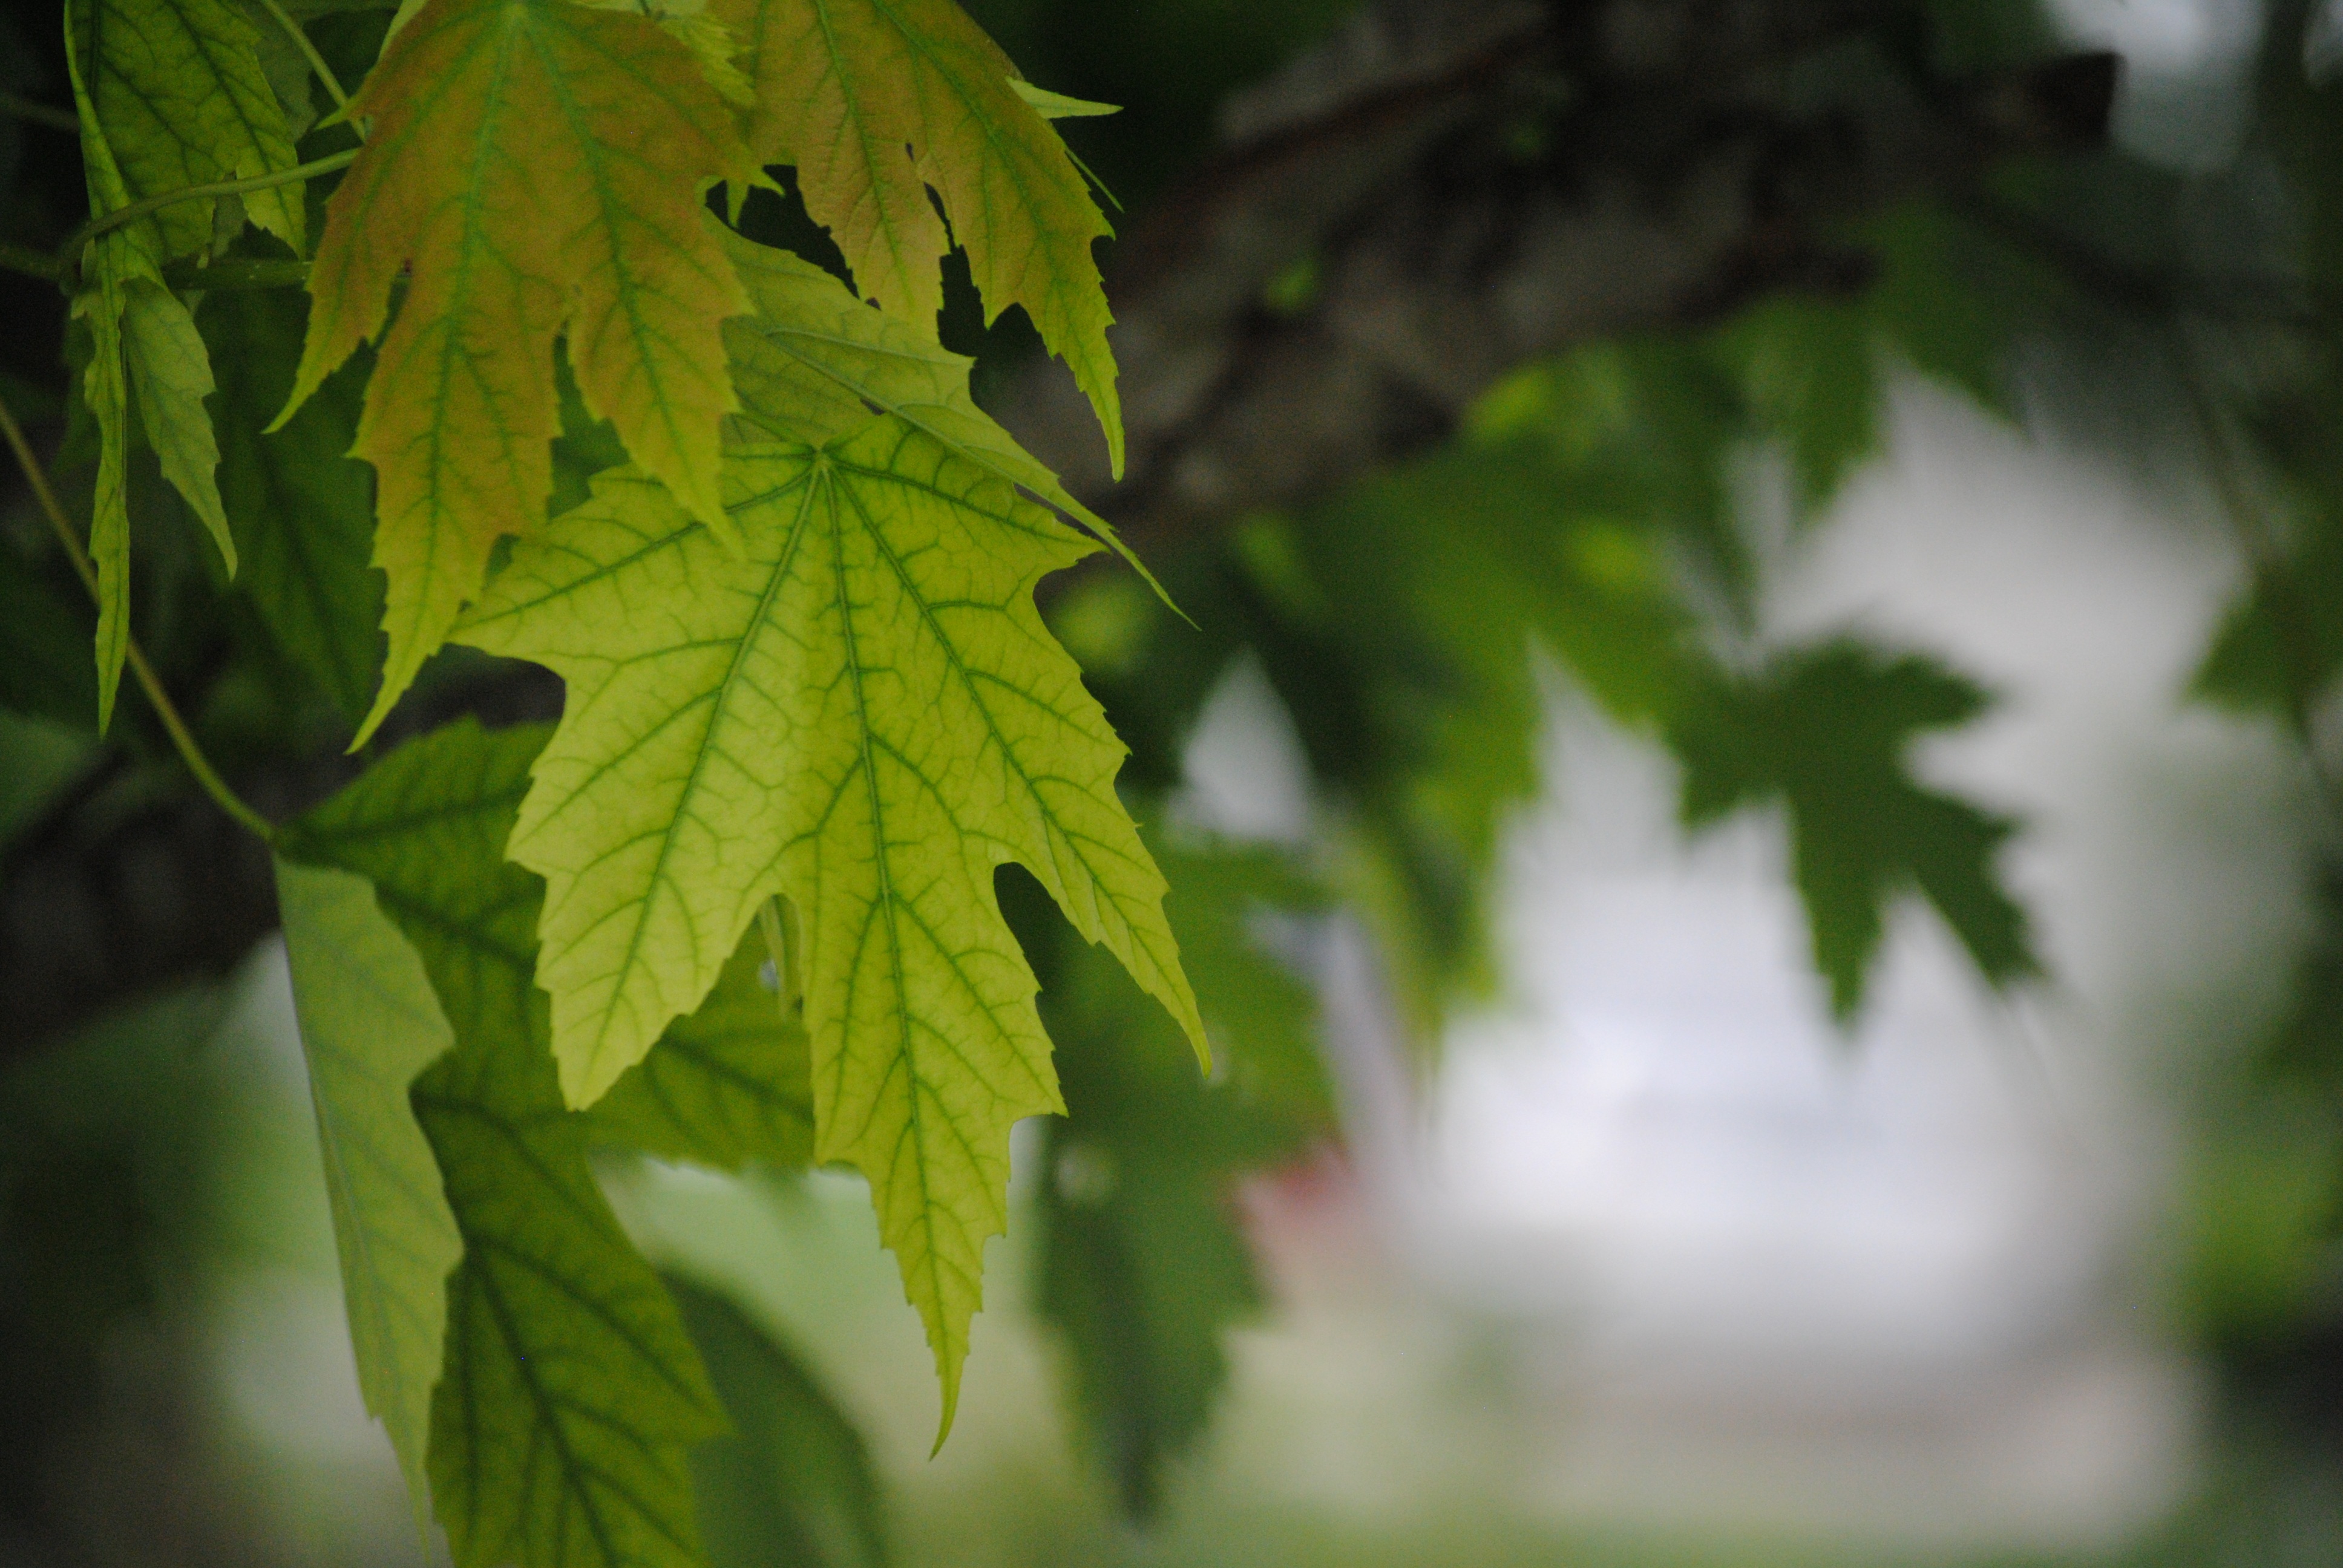
tree, nature, forest, branch, growth, plant, white, sunlight, texture, leaf, flower, summer, environment, foliage, spring, green, lush, color, macro, natural, autumn, fresh, clean, botany, environmental, garden, flora, season, maple tree, freshness, eco, ecology, leaves, design, bright, deciduous, day, organic, flowering plant, woody plant, land plant